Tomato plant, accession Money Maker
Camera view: tilt-top (135 deg); turntable rotation: 90 degrees
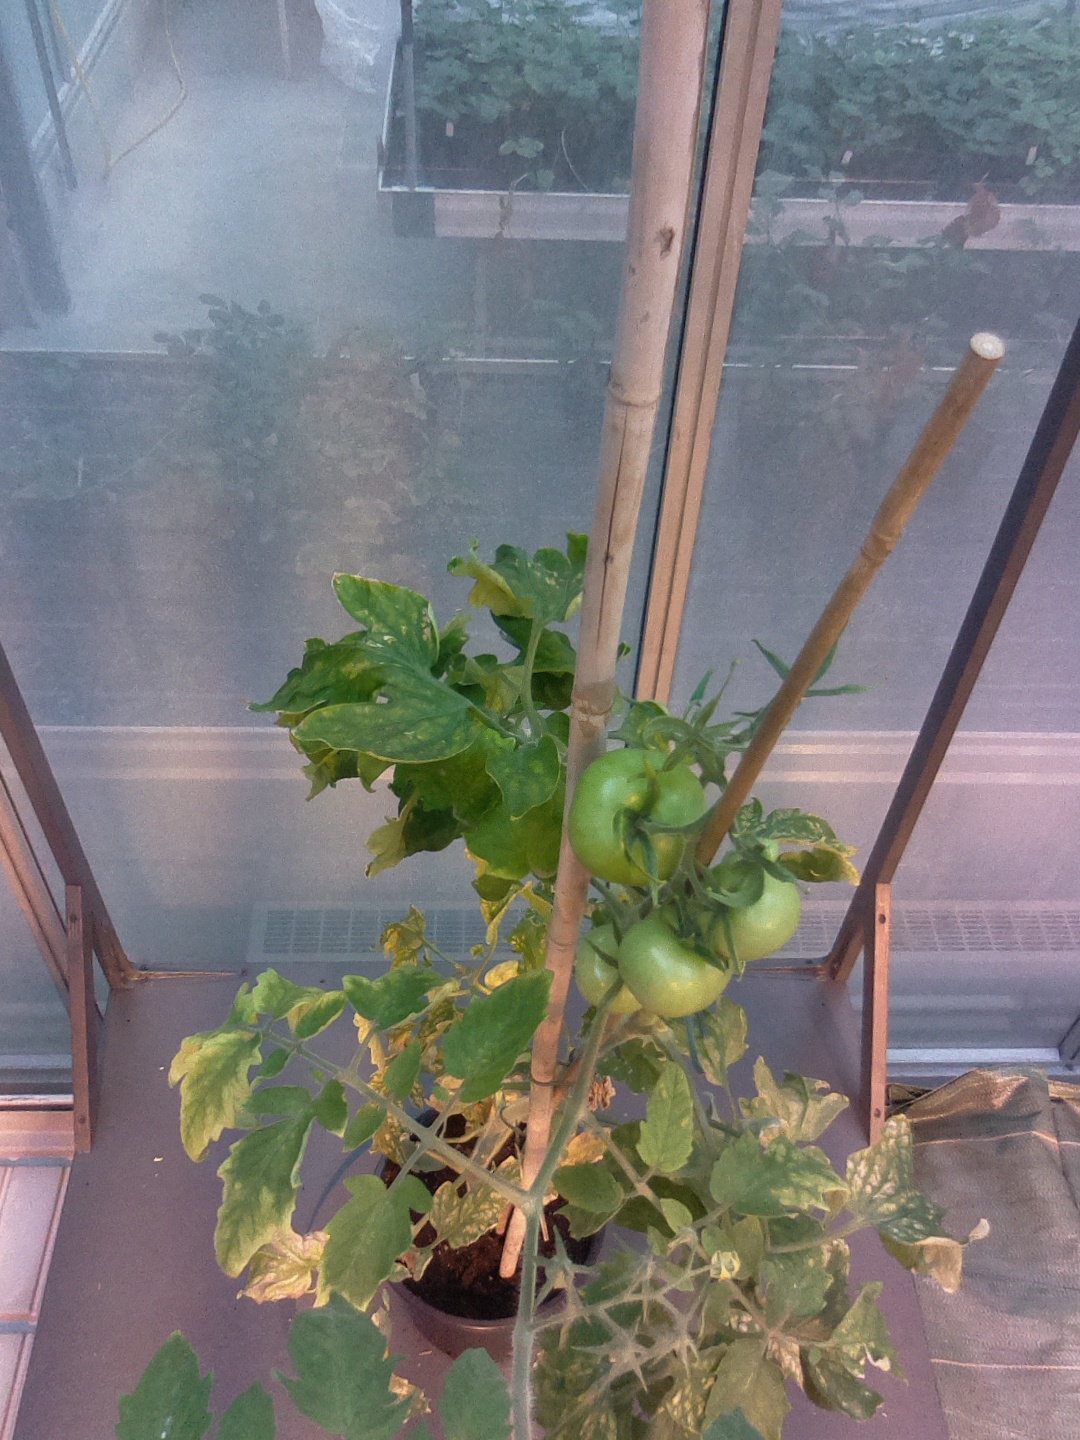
BBCH growth stage 76: 60%-70% of final fruit size